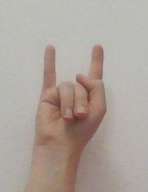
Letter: la